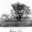
Label: willow_tree